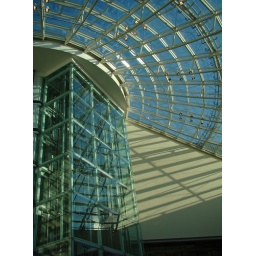
The glass sided lift in the Arndale Manchester with reflections of the roof and sky.